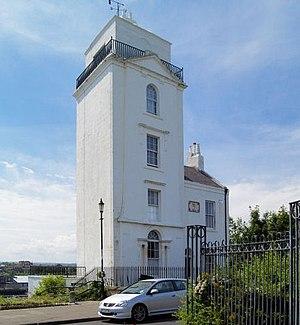
Les phares de Fish Quay New, sont deux anciens phares de port situés à North Shields Fish Quay, au nord de l'entrée de la rivière Tyne à North Shields dans le comté du Tyne and Wear en Angleterre. Ils ont été érigés pour remplacer les phares de Fish Quay Old de 1727.